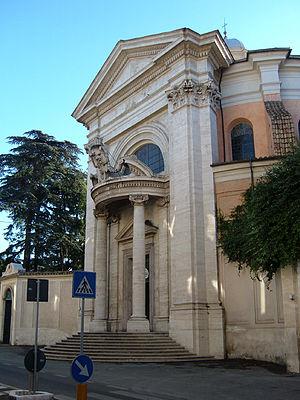
Eglise de Saint André ""al Quirinale"", dans le quartier Monti, à Rome. Italiano: Chiesa di Sant'Andrea al Quirinale, à Roma, nel rione Monti."